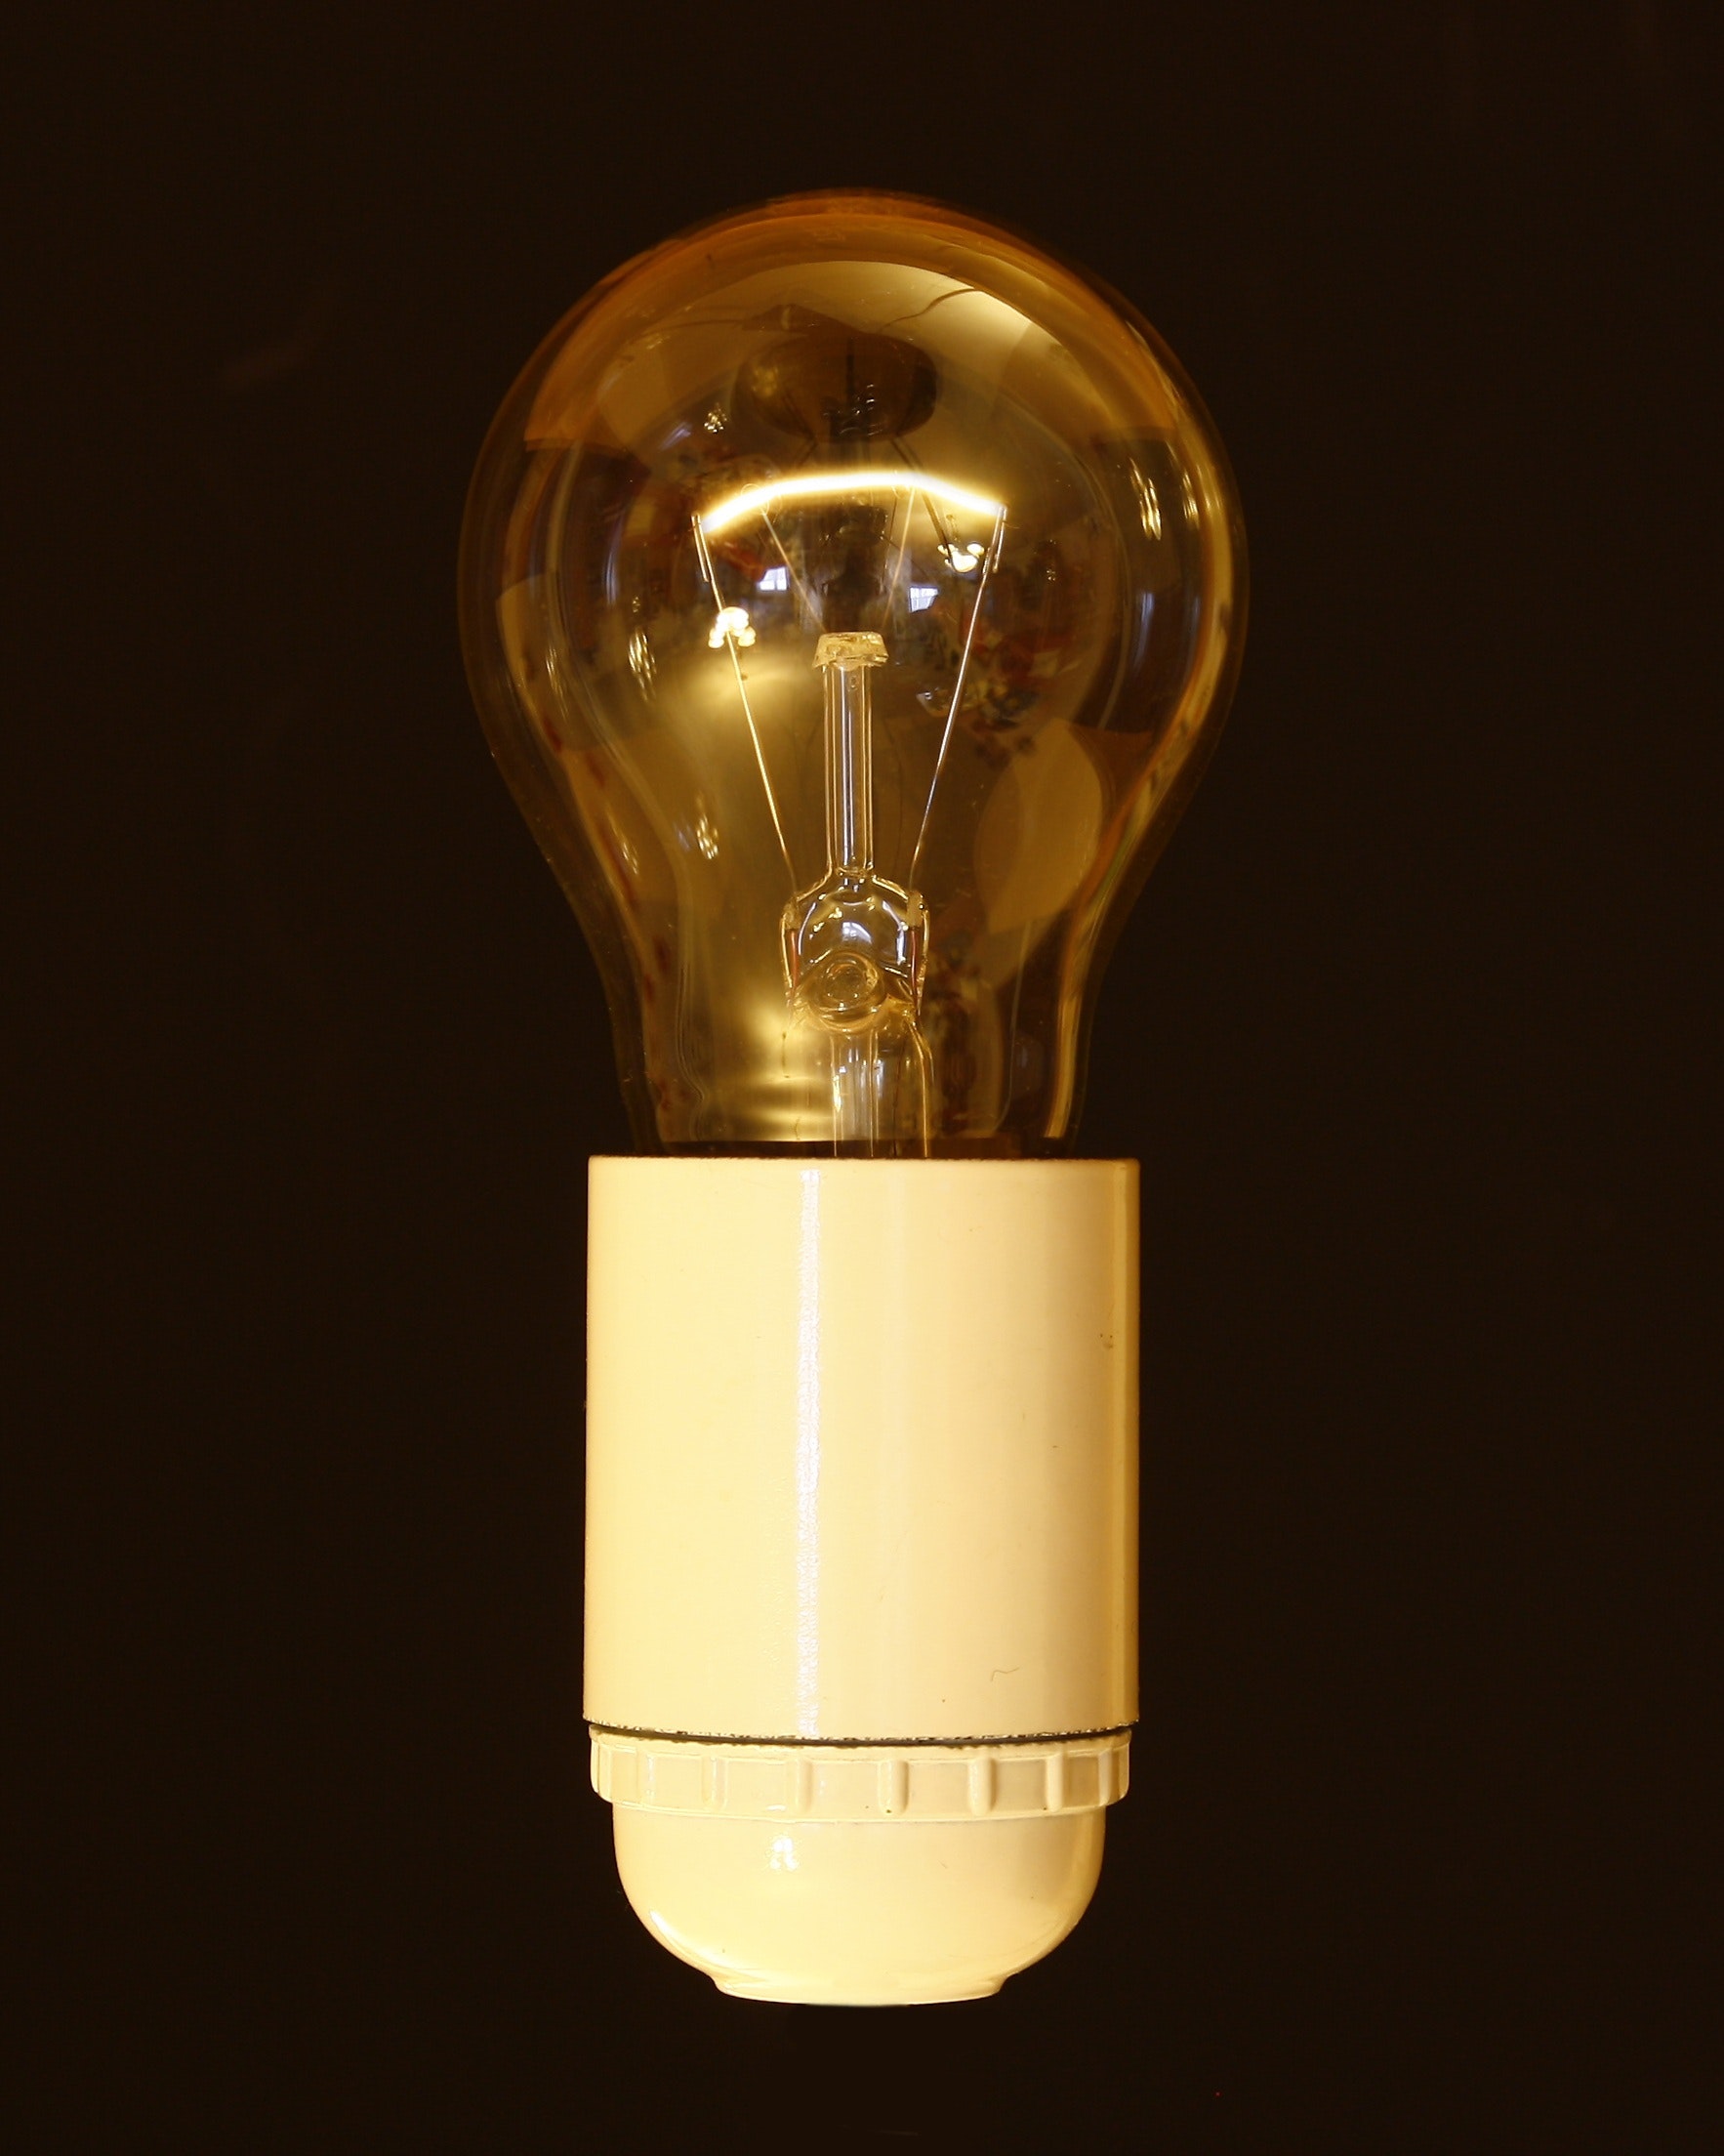
lighting, light, incandescent light bulb, light bulb, product, nightlight, compact fluorescent lamp, light fixture, lamp, brass